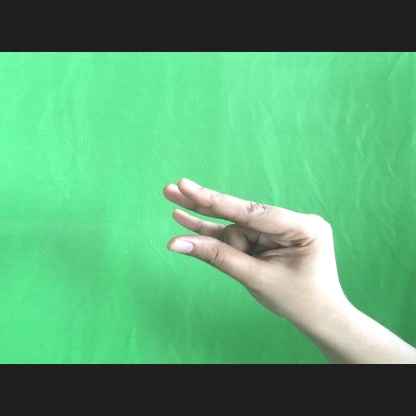
Mudra: Kangulam